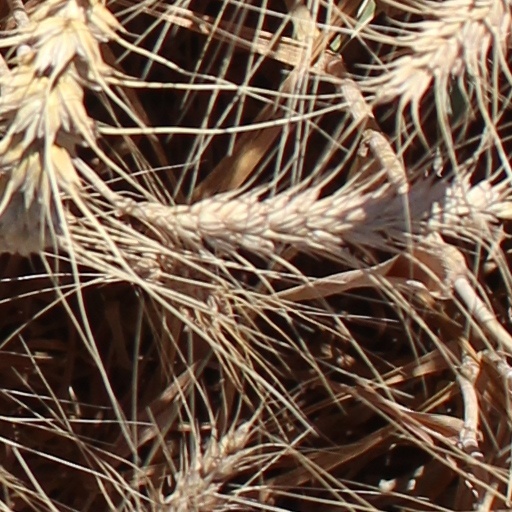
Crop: wheat